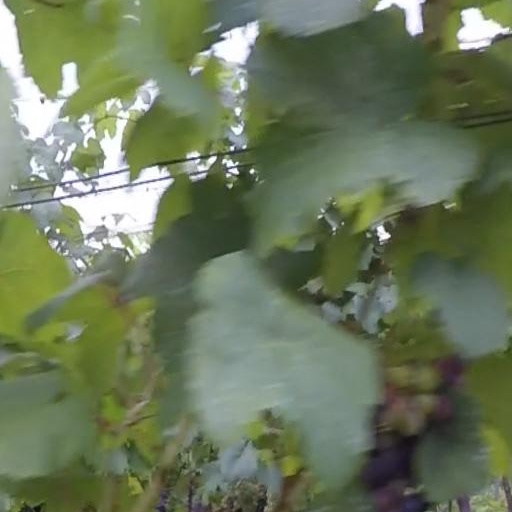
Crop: grape